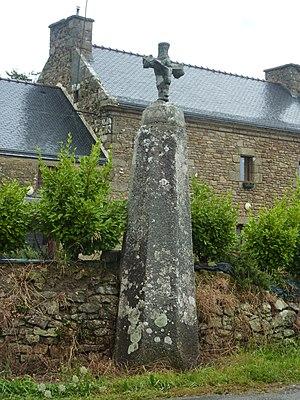
Plouguerneau, Le Grouanec, menhir christianisé.
Plouguerneau [plugɛʁno], est une commune du département du Finistère, dans la région Bretagne, en France.